Wildlife of the Falkland Islands

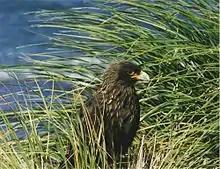
The striated caracara, a bird of prey found in the Falklands.

There are no native reptiles or amphibians on the islands. Over 200 species of insects have been recorded, along with 43 spider species and 12 worm species. Over 60 species of true flies live on the islands, 12 species of wasps, and 20 species of butterflies and moths. There is a high diversity of beetles species, with 110 species of which 15 are ground beetles, 20 are weevils, and 16 are darkling beetles. There are 15 species of hemiptera, and 12 booklice. Only 13 terrestrial invertebrates are recognised as endemic, although information on many species in lacking and it is suspected up to two thirds of species found are actually endemic, including 16 spiders. Insects are important as decomposers, and also make up a large portion of the diet of some bird species. Due to the island environment, many insect species have developed reduced or absent wings. There are around 129 freshwater invertebrates, the majority being rotifer, however the identification of some species remains in dispute.